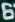
Number: 6